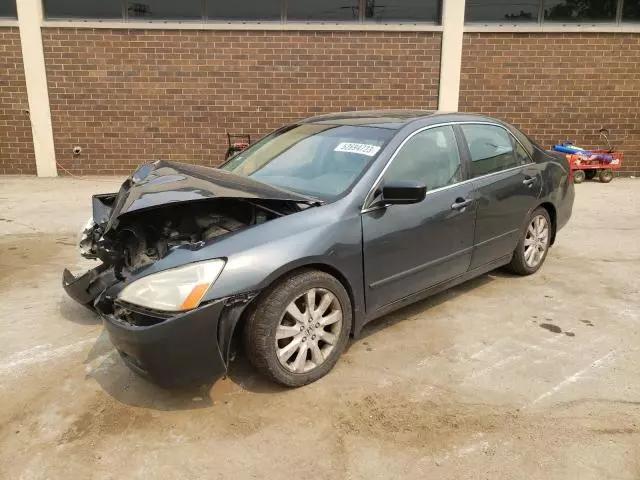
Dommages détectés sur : plaque d'immatriculation avant, pare-choc avant, feu avant droit, capot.
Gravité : majeur